Sim's Park, Coonoor

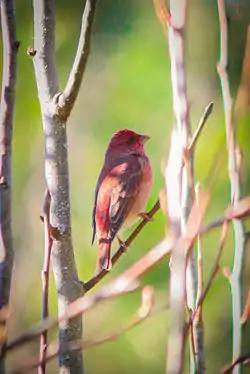

This is an unusual park-cum-botanical garden that was developed around the natural contours of the land more than a hundred years ago by Mr. J.D. Sims and Major Murray in the year of 1874. Naturally occurring trees, shrubs and creepers are in the park as are many unusual species of plants that have been brought in from a variety of places around the world. The main event in this park is an annual fruit show and vegetable show held in May.